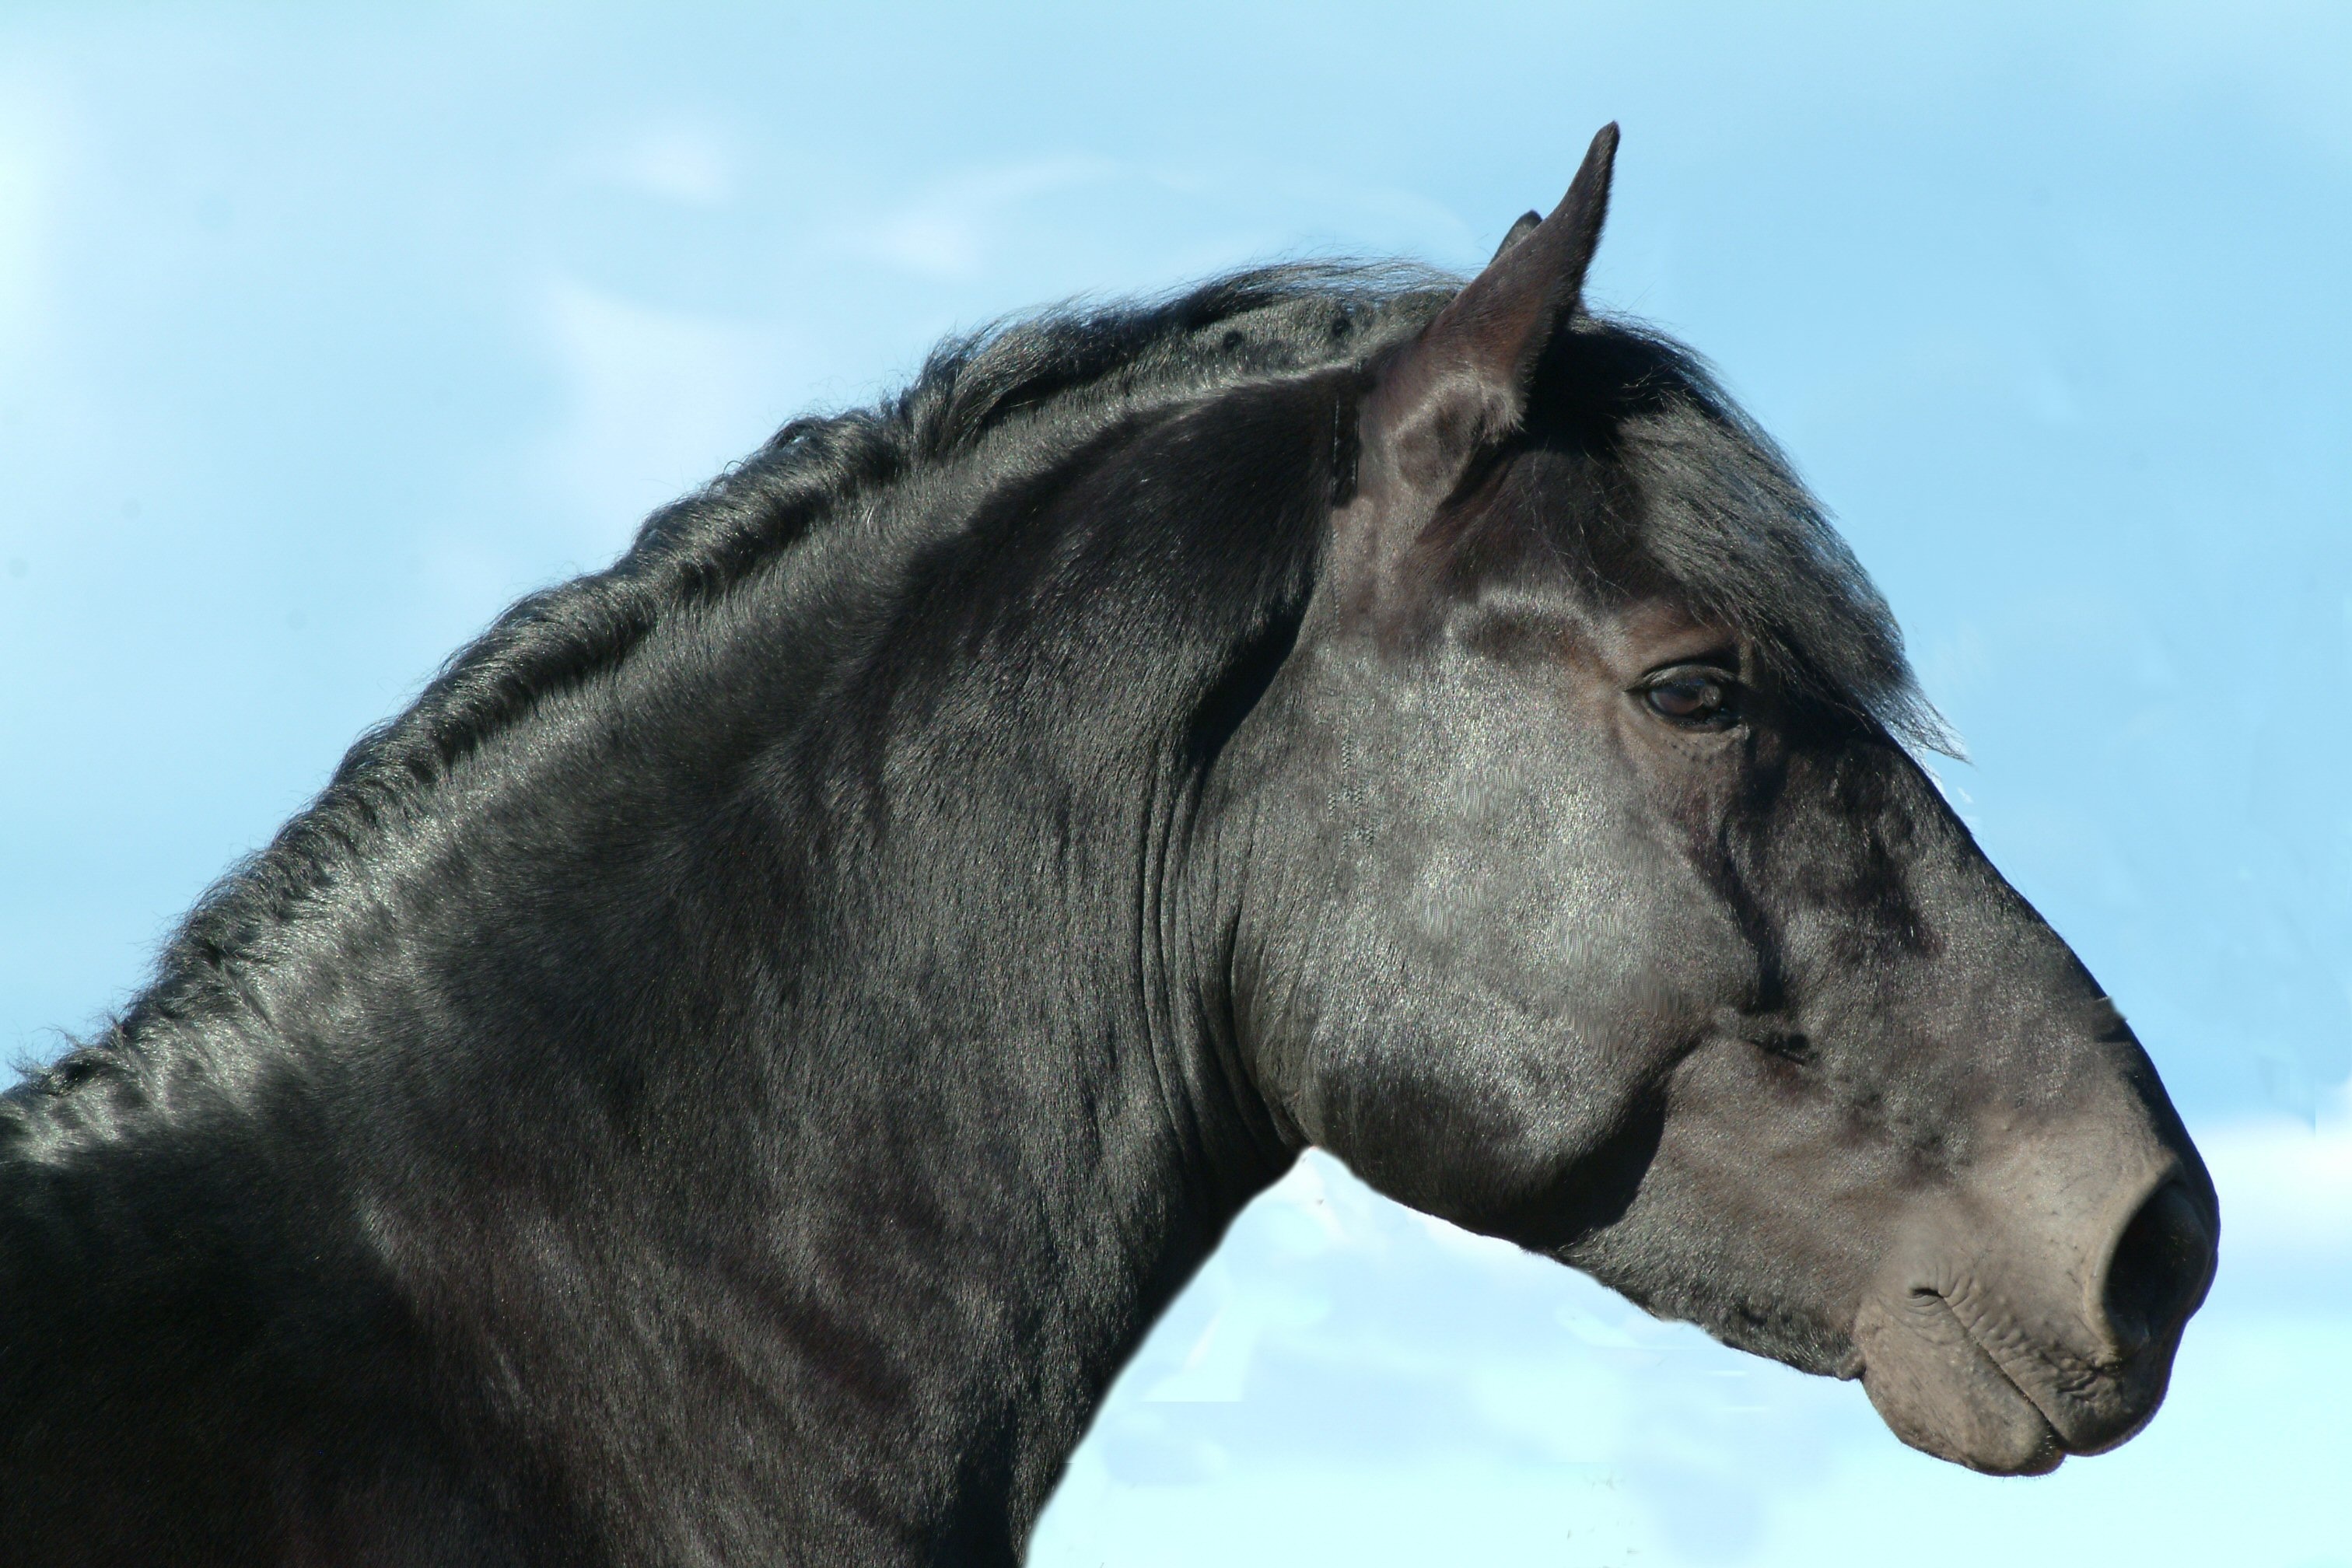
outdoor, farm, animal, country, portrait, pasture, ranch, horse, mammal, stallion, mane, bridle, equine, colorado, horse riding, head, vertebrate, mare, huge, strong, champion, breed, powerful, halter, stud, pack animal, horse like mammal, mustang horse